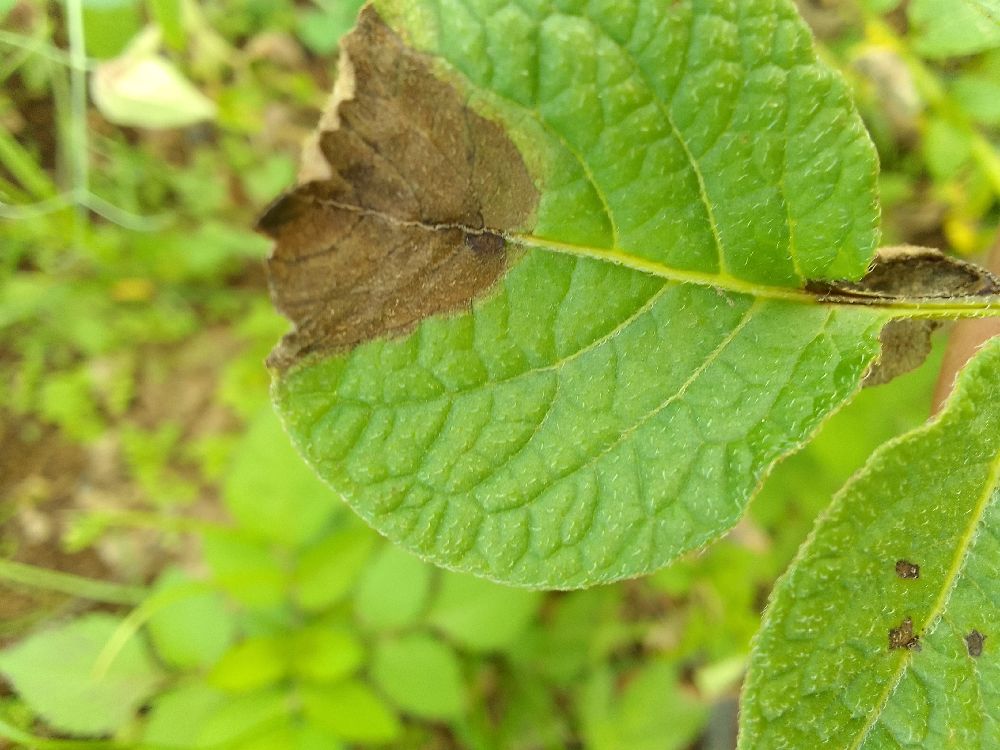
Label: Late blight